Dmitri Royster

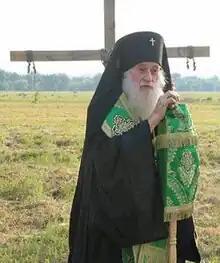
Archbishop Dmitri in 2007

Archbishop Dmitri (November 2, 1923 – August 28, 2011) was a hierarch of the Orthodox Church in America. He served as archbishop of the church's Diocese of the South from 1978 to 2009 and was the ruling bishop of the Mexican Exarchate from 1972 to 2008. The territory of the diocese covered fourteen states in the United States – Alabama, Arkansas, Florida, Georgia, Kentucky, Louisiana, Mississippi, New Mexico, North Carolina, Oklahoma, South Carolina, Tennessee, Texas, and Virginia. In Orthodox Christian circles he is sometimes called the Apostle to the South.